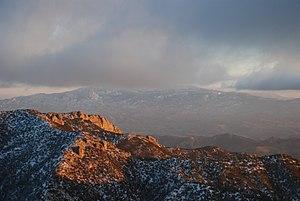
Mica Mountain est un sommet montagneux américain dans le comté de Pima, en Arizona. Il culmine à 2 642 mètres d'altitude dans les monts Rincon, dont il est le point culminant. Il est protégé au sein du parc national de Saguaro et de la Saguaro Wilderness, dont il est également le plus haut sommet.